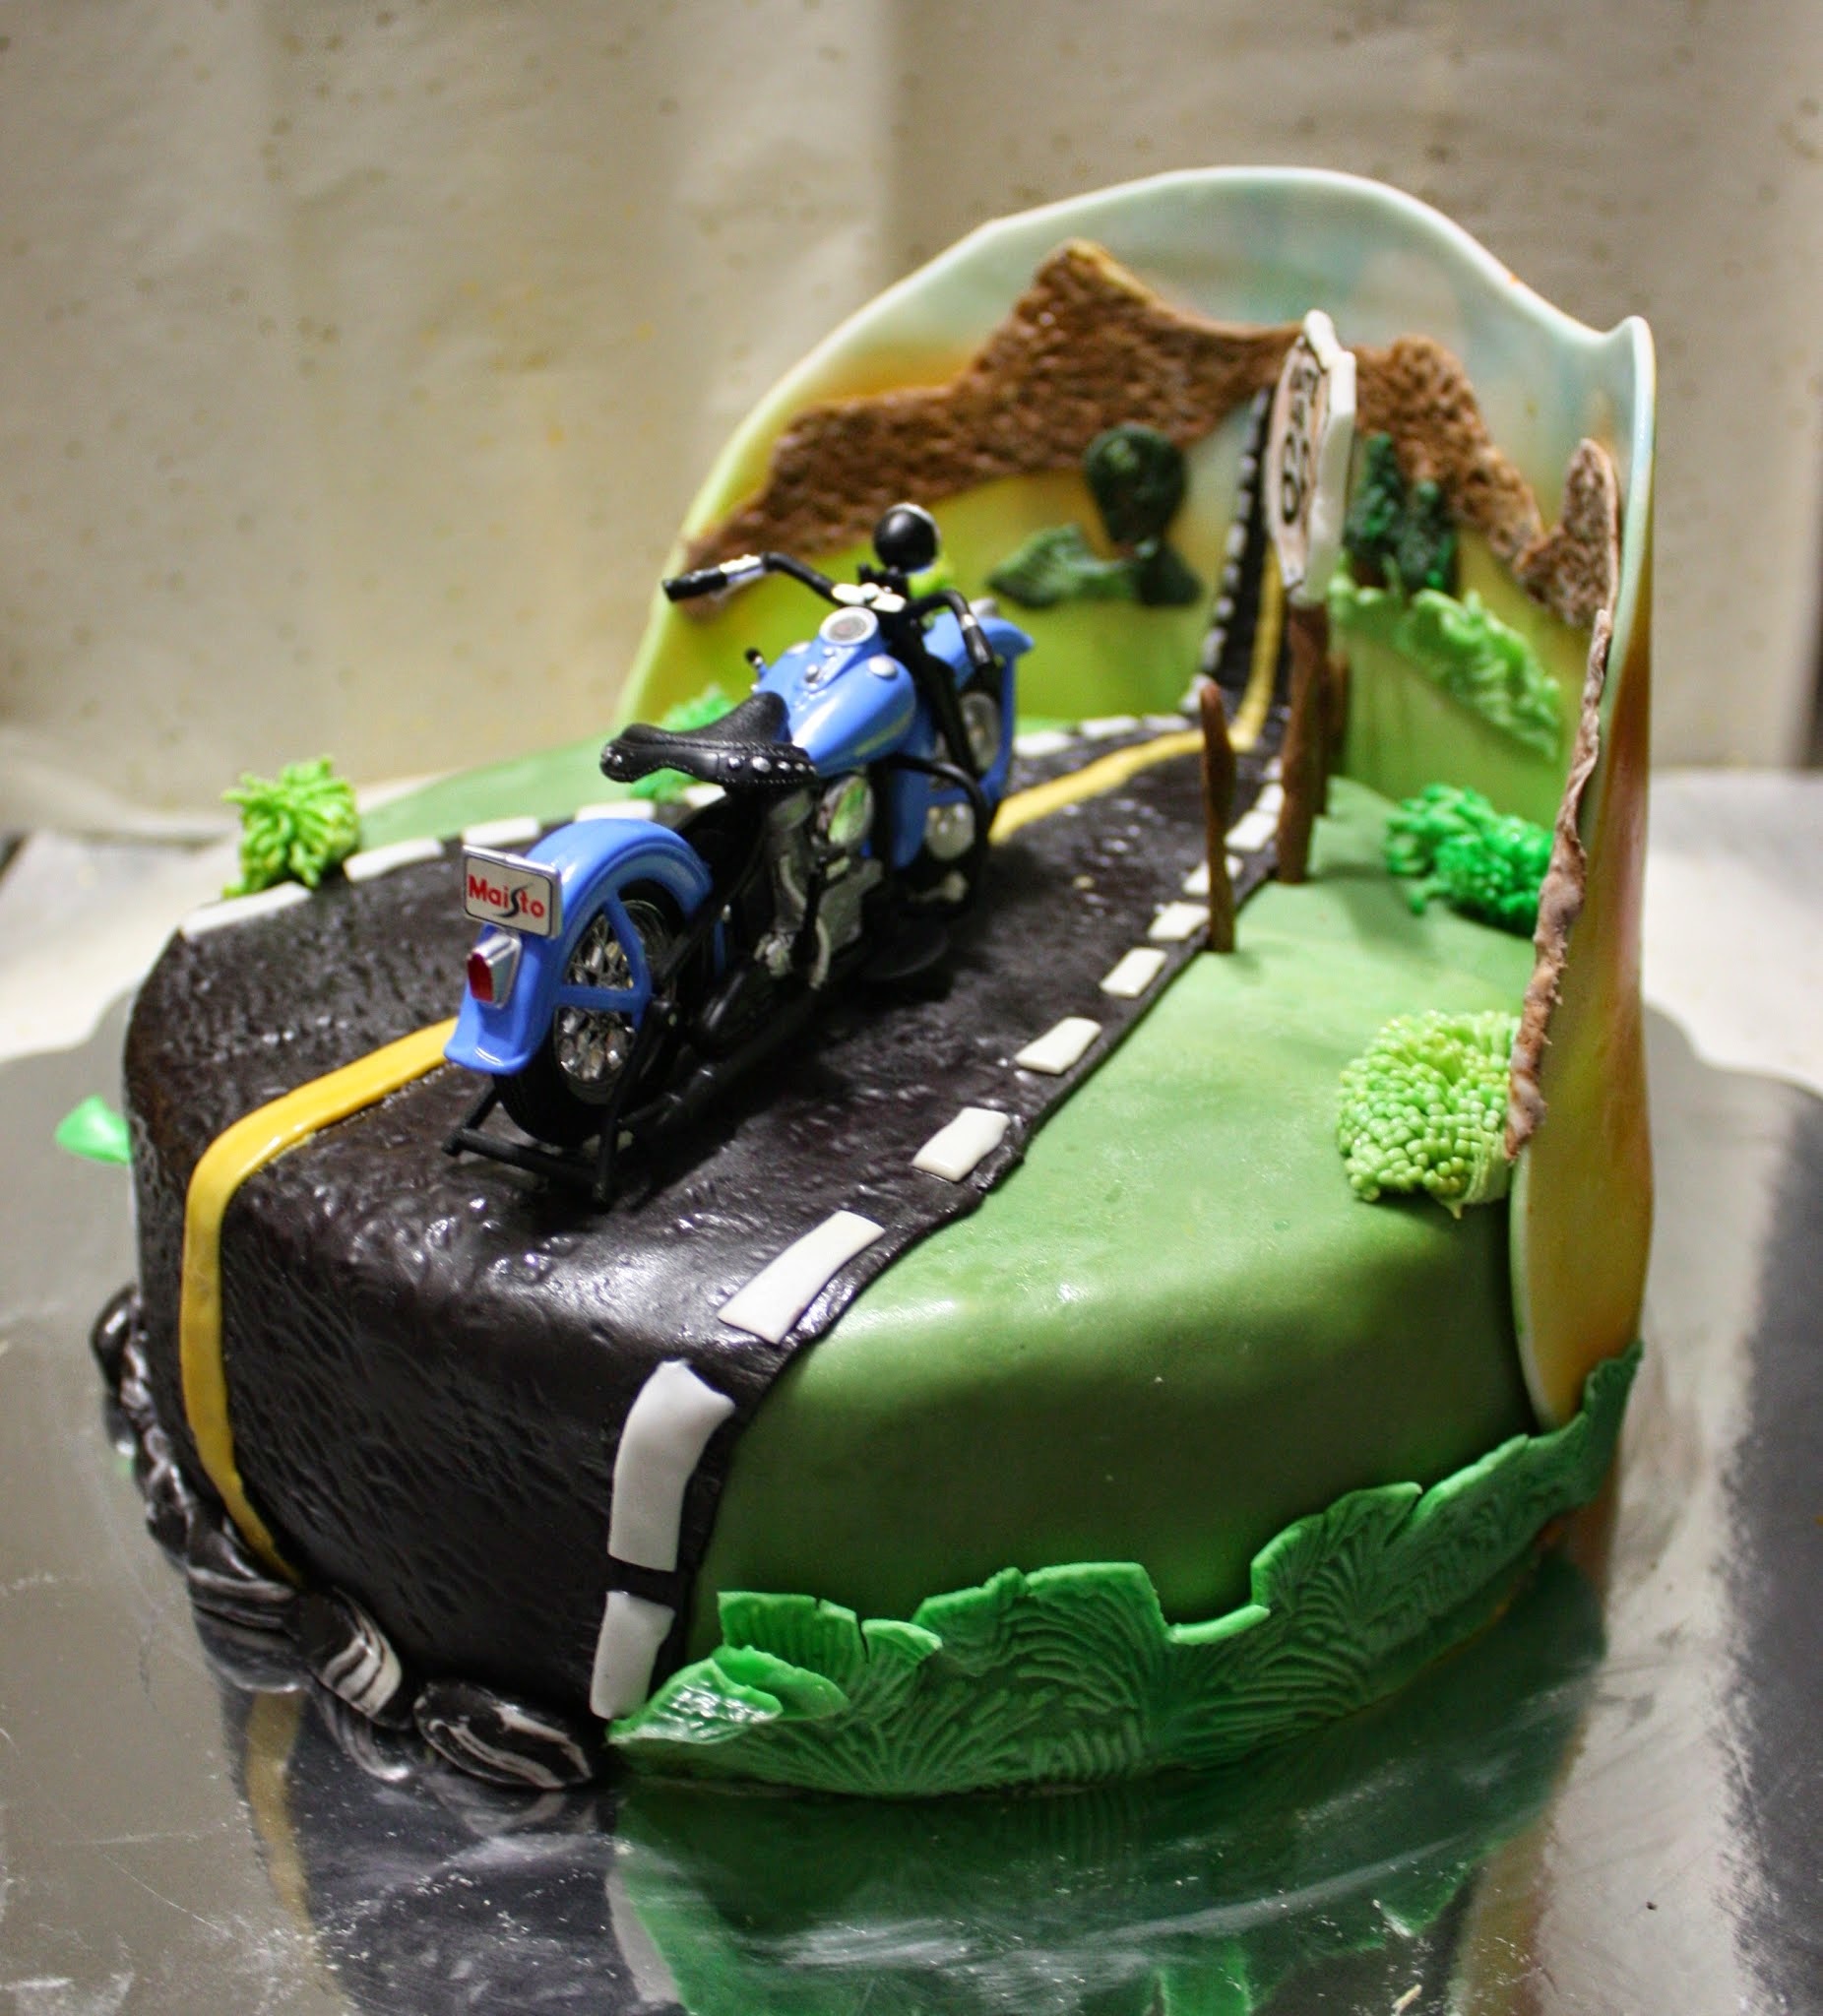
road, food, green, motorcycle, dessert, cake, birthday cake, harley, baked goods, torte, cake decorating, totr